Anhydrite

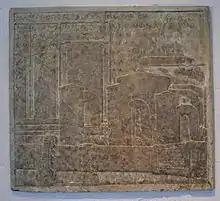
Relief carving of an anhydrite kiln, made from a piece of anhydrite, by Ophelia Gordon Bell

The Catalyst Science Discovery Centre in Widnes, England, has a relief carving of an anhydrite kiln, made from a piece of anhydrite, for the United Sulphuric Acid Corporation.